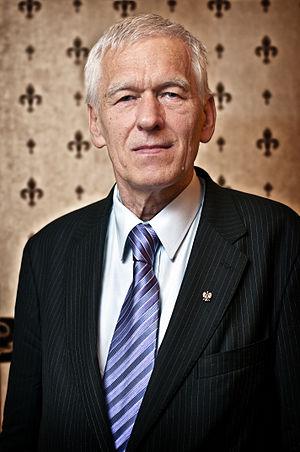
L'élection présidentielle polonaise de 2010 s'est déroulée les 20 juin et 4 juillet. Le scrutin devait désigner le successeur de Lech Kaczyński, tué dans le crash de son avion.